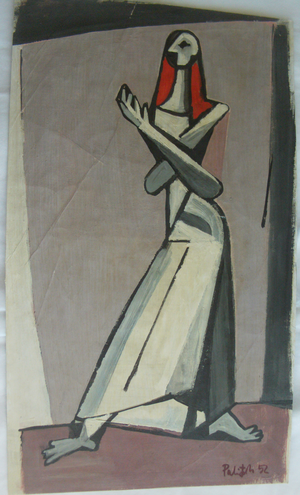
Hans Heinrich Palitzsch est un peintre allemand.